Samji Lake

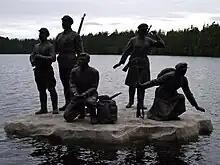

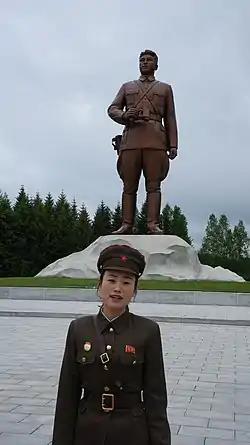

Samji is a lake in North Korea. The lake serves as a tourist attraction.